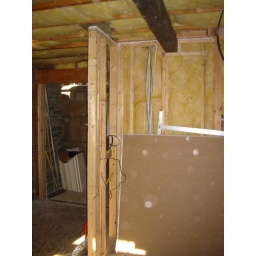
Wiring shown in the wall between the kitchen and stairway.